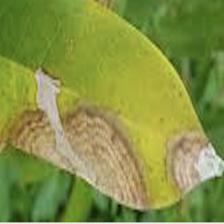
Label: anthracnose_disease